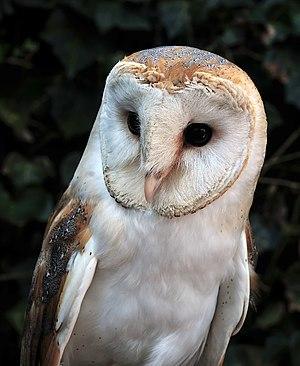
Chouette effraie